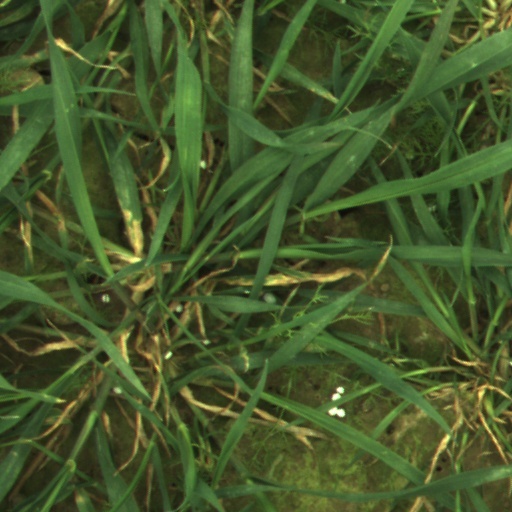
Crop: wheat